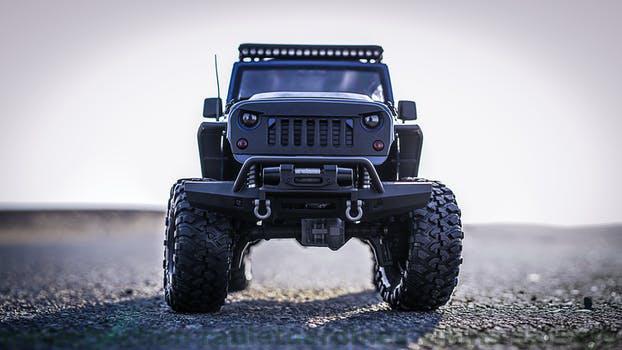
Label: Watermark